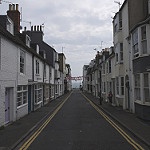
Scene: Outdoor